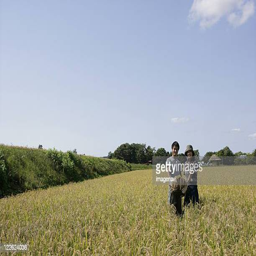
a couple in the rice field